Megantereon

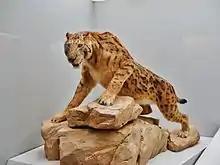
"Model"

Remains of "Megantereon" have been found in eastern and southern Africa, and across Eurasia. The origin of "Megantereon" is uncertain. Some authors have proposed that the North American "M. hesperus" is the ancestor of all later "Megantereon" species, first appearing during the early Pliocene, and dispersing over the Bering Land Bridge around 3.5-3.0 million years ago. Other authors have considered this species, whose holotype specimen is a fragmentary lower jaw, indeterminate remains of Smilodontini, and therefore suggest that "Megantereon" is only unambiguously known from Afro-Eurasia. Some authors have hypothesised that an early lineage of "Megantereon" was ancestral to "Smilodon," though this has been disputed by others, who considered "Smilodon" and "Megantereon" to be sister groups. The oldest confirmed samples of "Megantereon" are known from Africa from the South Turkwel site in Kenya, dated to about 3–3.5 million years ago, though possible older records are known in Africa dating to 4.4 million years ago. In Europe, the oldest remains are known from Les Etouaries (France), a site which is now dated to 2.78 million years ago, which represent among the oldest records of the genus in Euriasia.